History of the Roman Empire

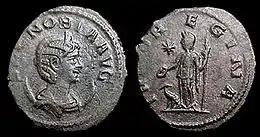
An "antoninianus" coin depicting Zenobia, showing her diadem and draped bust on a crescent with the reverse showing a standing figure of Iuno Regina

Upon his accession, Julianus immediately devalued the Roman currency by decreasing the silver purity of the denarius from 87% to 81.5%. After the initial confusion had subsided, the population did not tamely submit to the dishonour brought upon Rome. Whenever Julianus appeared in public he was saluted with groans, imprecations, and shouts of "robber and parricide." The mob tried to obstruct his progress to the Capitol, and even threw stones. When news of the public anger in Rome spread across the Empire, the generals Pescennius Niger in Syria, Septimius Severus in Pannonia, and Clodius Albinus in Britain, each having three legions under his command, refused to recognise the authority of Julianus. Julianus declared Severus a public enemy because he was the nearest of the three and, therefore, the most dangerous foe. Deputies were sent from the Senate to persuade the soldiers to abandon him; a new general was nominated to supersede him, and a centurion dispatched to take his life.